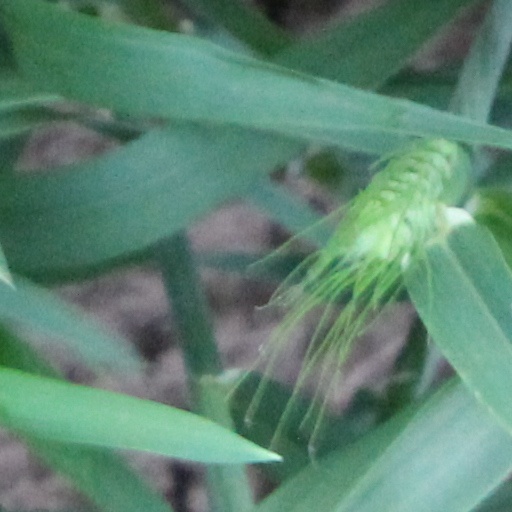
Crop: wheat